Benjamin H. King

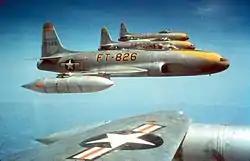
8th FBS F-80Cs over Korea

During the Korean War, King served as commander of 8th Fighter-Bomber Squadron. Stationed at Taegu Air Base in South Korea, he flew 226 combat missions in the F-51 Mustangs and Lockheed F-80 Shooting Stars from October 1950 to April 1951. He served in the staff of the Fifth Air Force at Taegu AB from April to July 1951. During the war, he destroyed two enemy aircraft on the ground.